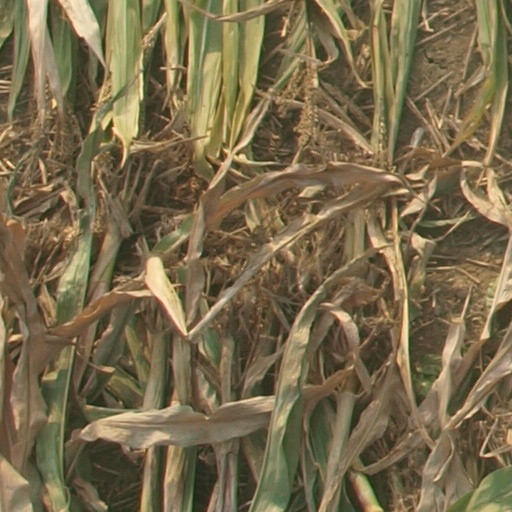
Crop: maize; corn